University of Montevallo Historic District

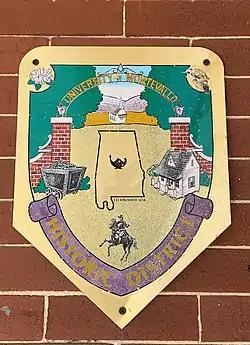
University of Montevallo Historic District sign

The University of Montevallo Historic District was added to the National Register of Historic Places in December 1978 and originally included 25 acres and 16 structures. These structures made up the core part of the campus and included residence halls, academic buildings, and water towers on campus. The original 16 structures were divided into four categories; Federal Revival style buildings, Greek Revival style buildings, buildings dating from 1897 to 1940, and buildings dating from the 1950s to 1977. In 1990, the Historic District was expanded to include 59 more structures directly surrounding the original Historic District, bringing the total number of structures in the district to 75. The structures added included additional campus buildings, domestic dwellings, a cemetery, and other contributing resources related to the University of Montevallo.